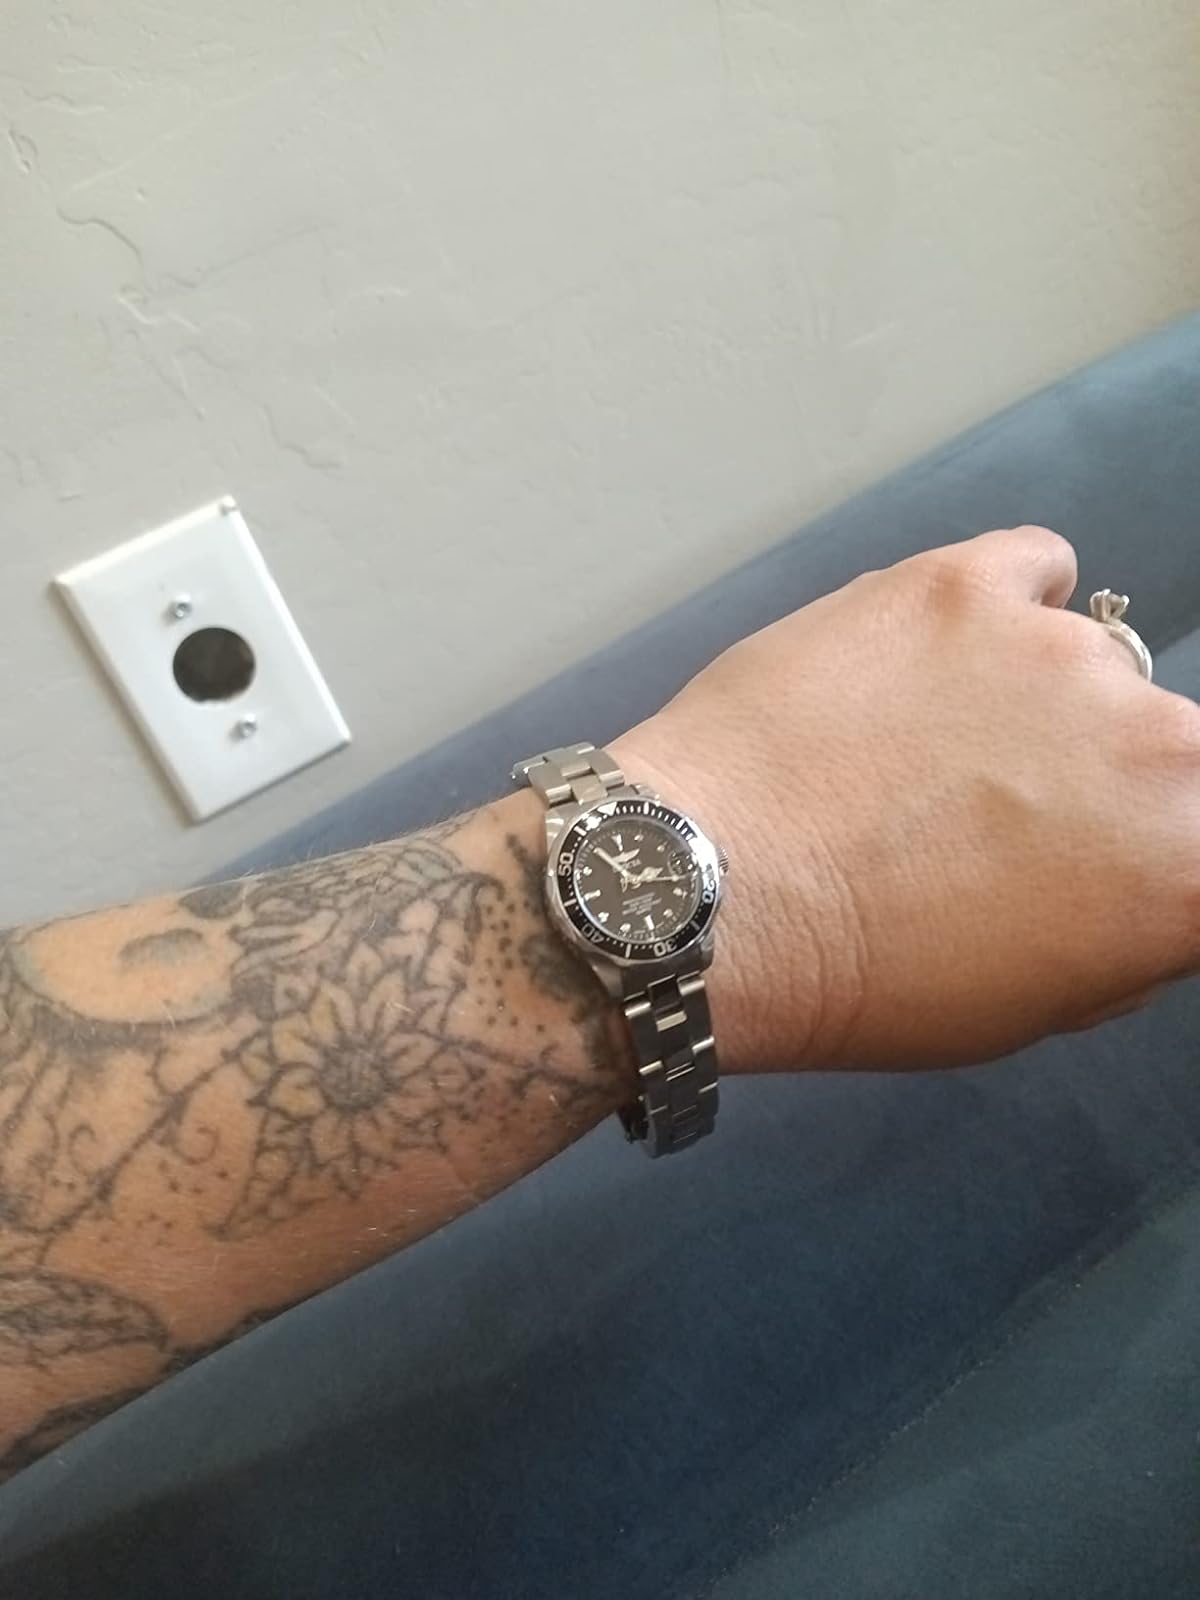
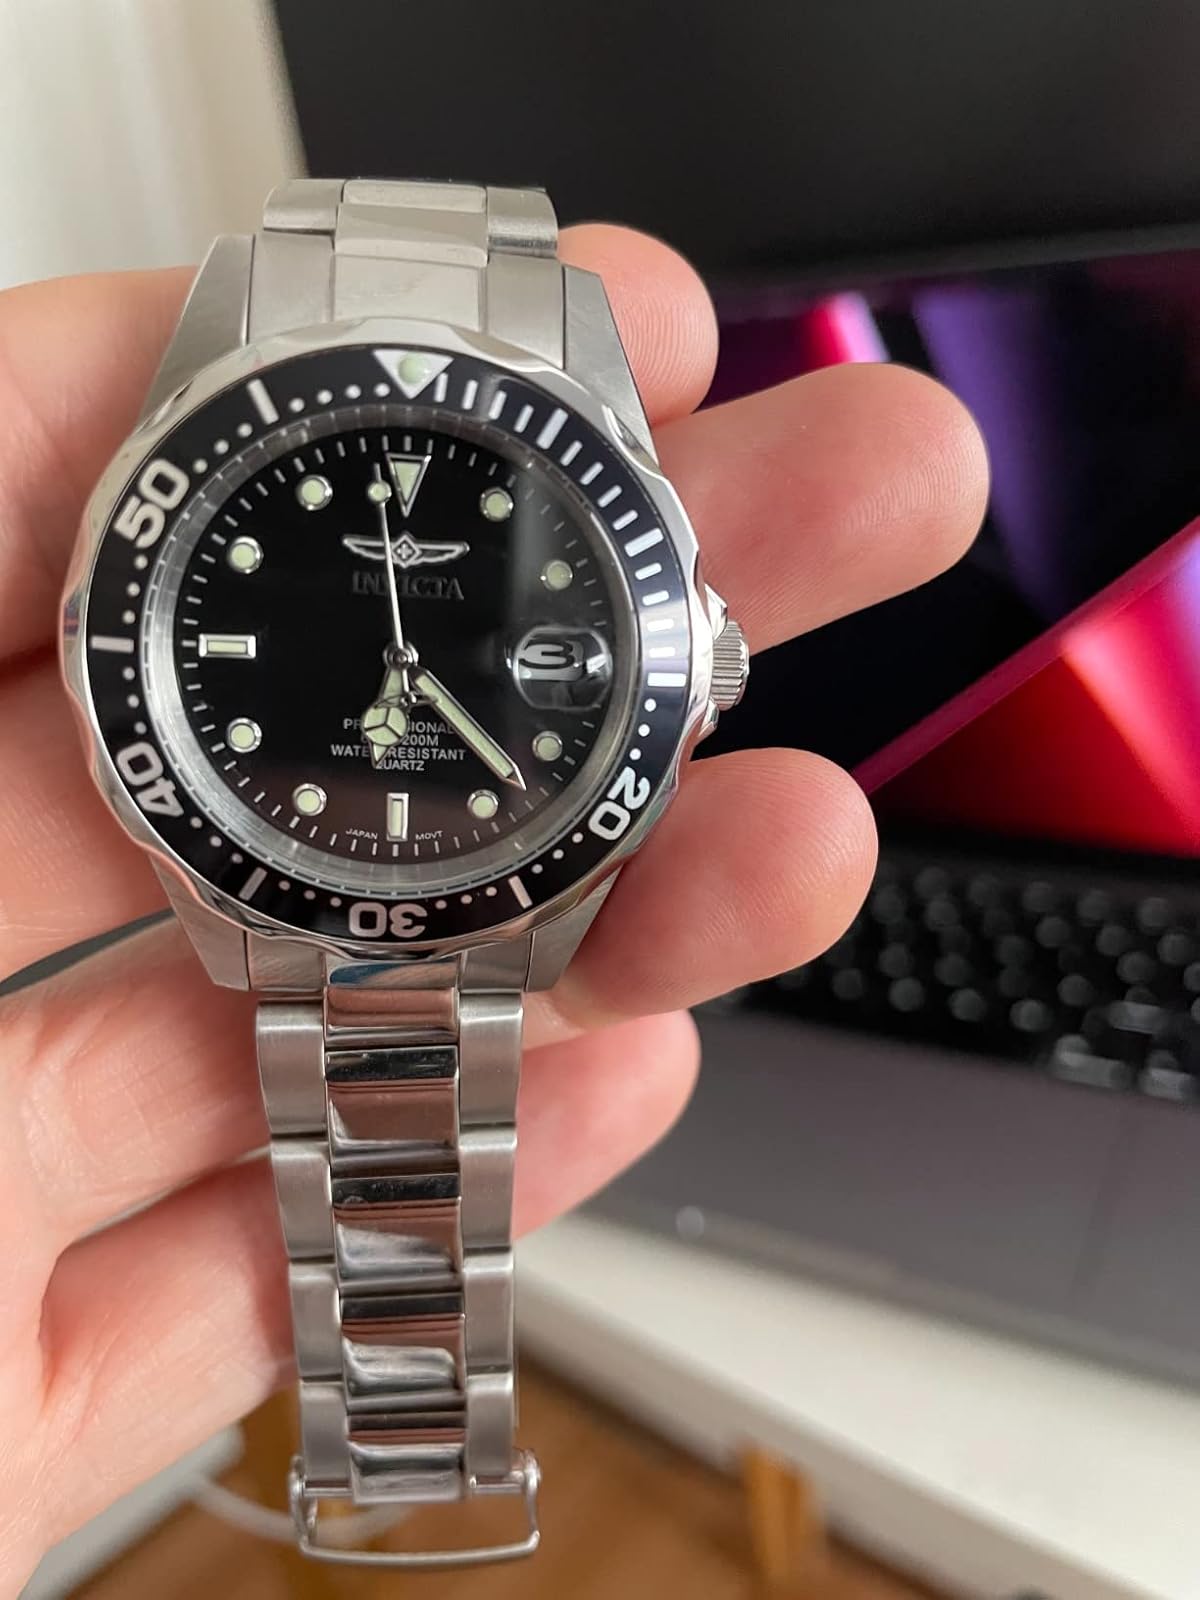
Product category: accessories_watch
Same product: yes